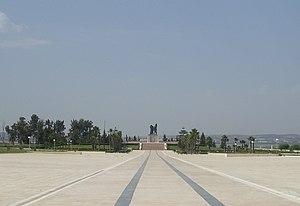
Monument des martyrs du Sijoumi Tunisie
Le monument des martyrs de Séjoumi est un monument aux morts tunisien situé à quatre kilomètres à l'ouest de Tunis, en bordure de la sebkha du même nom.